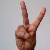
The image shows a hand gesture representing the letter 'V' in Indian Sign Language.